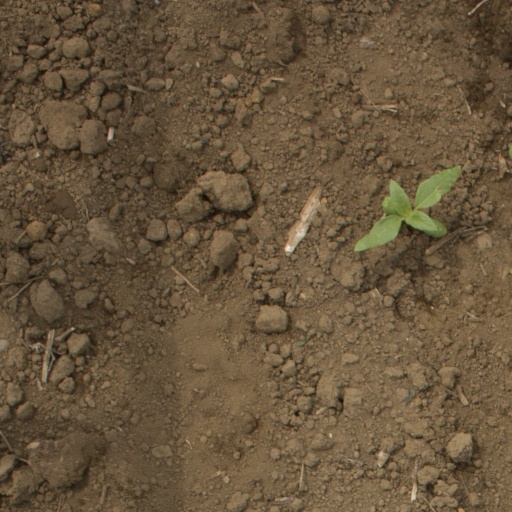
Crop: Jerusalem artichoke